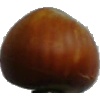
Label: Nut Forest 1